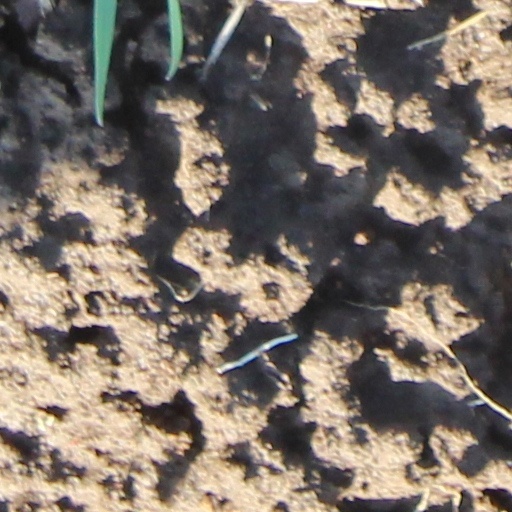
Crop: wheat